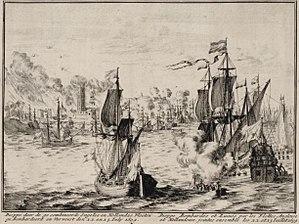
Bombardement et destruction de la ville de Dieppe en 1694 par les flotte anglo-hollandaise.
Cette page concerne l’année 1694 du calendrier grégorien.